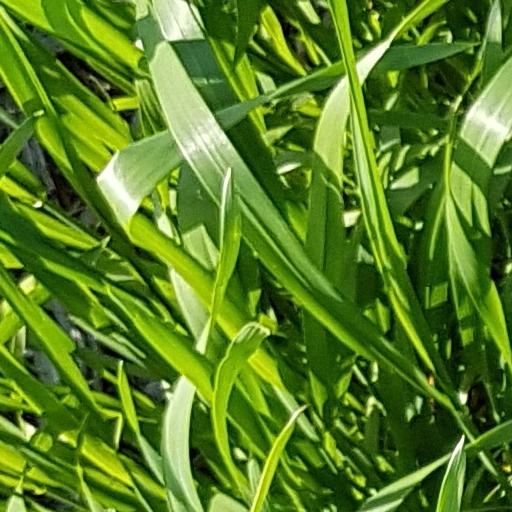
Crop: wheat